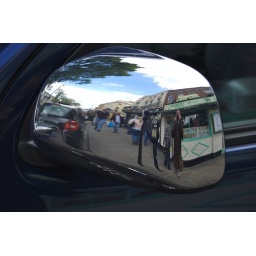
Walking down Greenwich street I hit upon this mirror and instantly get caught up in it's relection